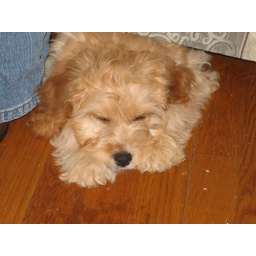
Bailey was 4 months old here, sleeping half under the couch